China–Honduras relations

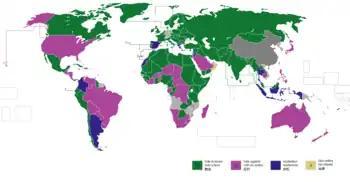
Honduras voted against Resolution 2758, which removed the Republic of China from the United Nations.

The Republic of Honduras and the Nationalist government of China based in Chongqing (Chungking) entered diplomatic relations on April 9, 1941, but continued after the Chinese government lost the Chinese Civil War to the Communists and decamped to Taiwan, formerly a Qing prefecture ceded to Japan from 1895 to 1945. Relations with the two countries were upgraded to ambassadorial level on May 20, 1965. Honduras established an embassy in Taipei in June 1985 and sent a full-time ambassador.